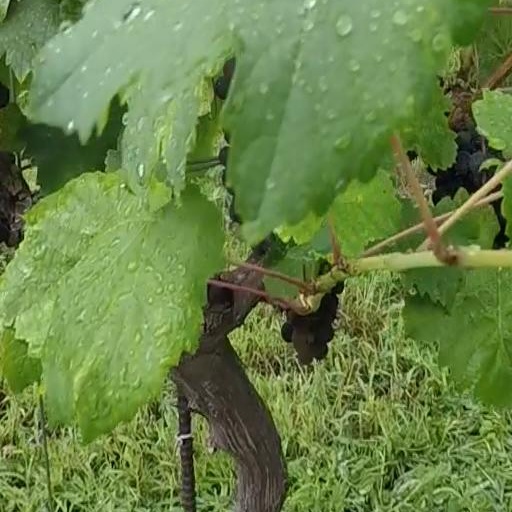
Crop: grape